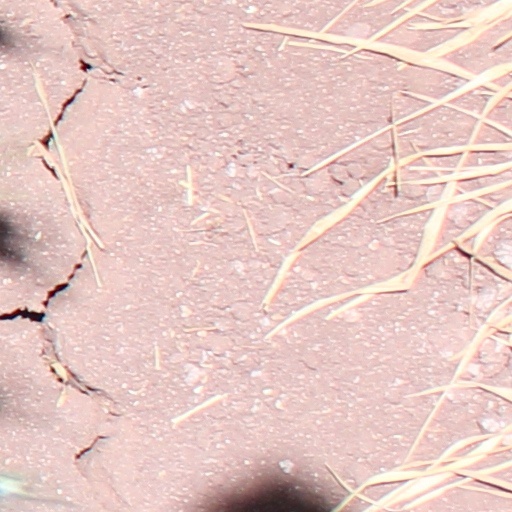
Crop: wheat